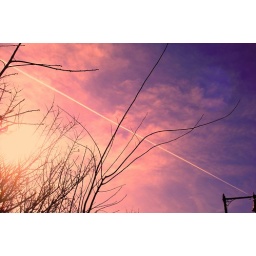
sunny day in forest hill